Logogram

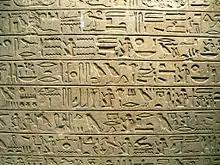
Egyptian hieroglyphs, including logograms such as the sun disk (⊙, visible several times here)

In a written language, a logogram (from Ancient Greek 'word', and 'that which is drawn or written'), also logograph or lexigraph, is a written character that represents a semantic component of a language, such as a word or morpheme. Chinese characters as used in Chinese as well as other languages are logograms, as are Egyptian hieroglyphs and characters in cuneiform script. A writing system that primarily uses logograms is called a "logography". Non-logographic writing systems, such as alphabets and syllabaries, are "phonemic": their individual symbols represent sounds directly and lack any inherent meaning. However, all known logographies have some phonetic component, generally based on the rebus principle, and the addition of a phonetic component to pure ideographs is considered to be a key innovation in enabling the writing system to adequately encode human language.